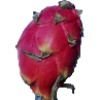
Label: red_pitahaya